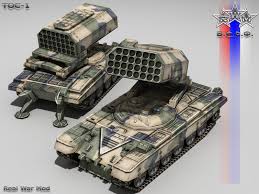
Label: TOS-1